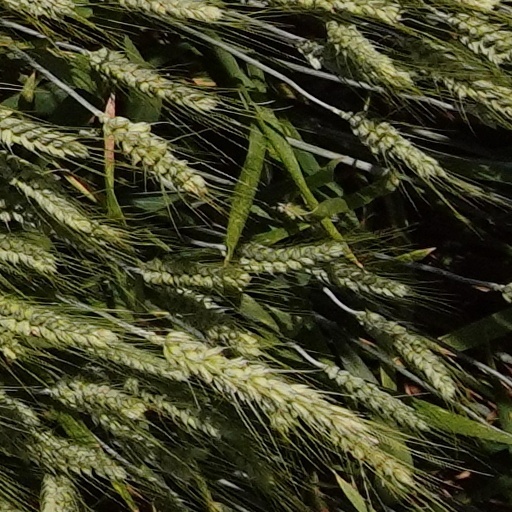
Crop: wheat